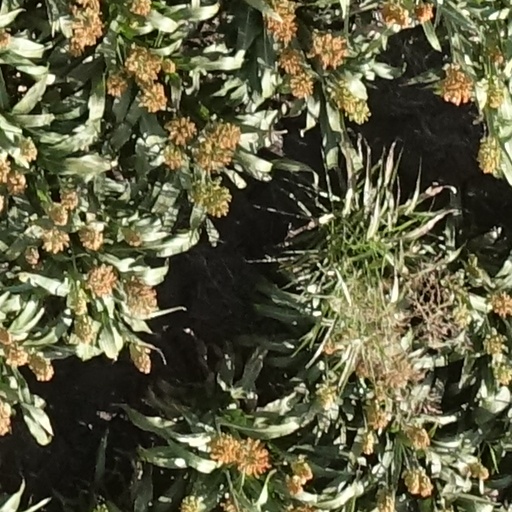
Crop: sorghum